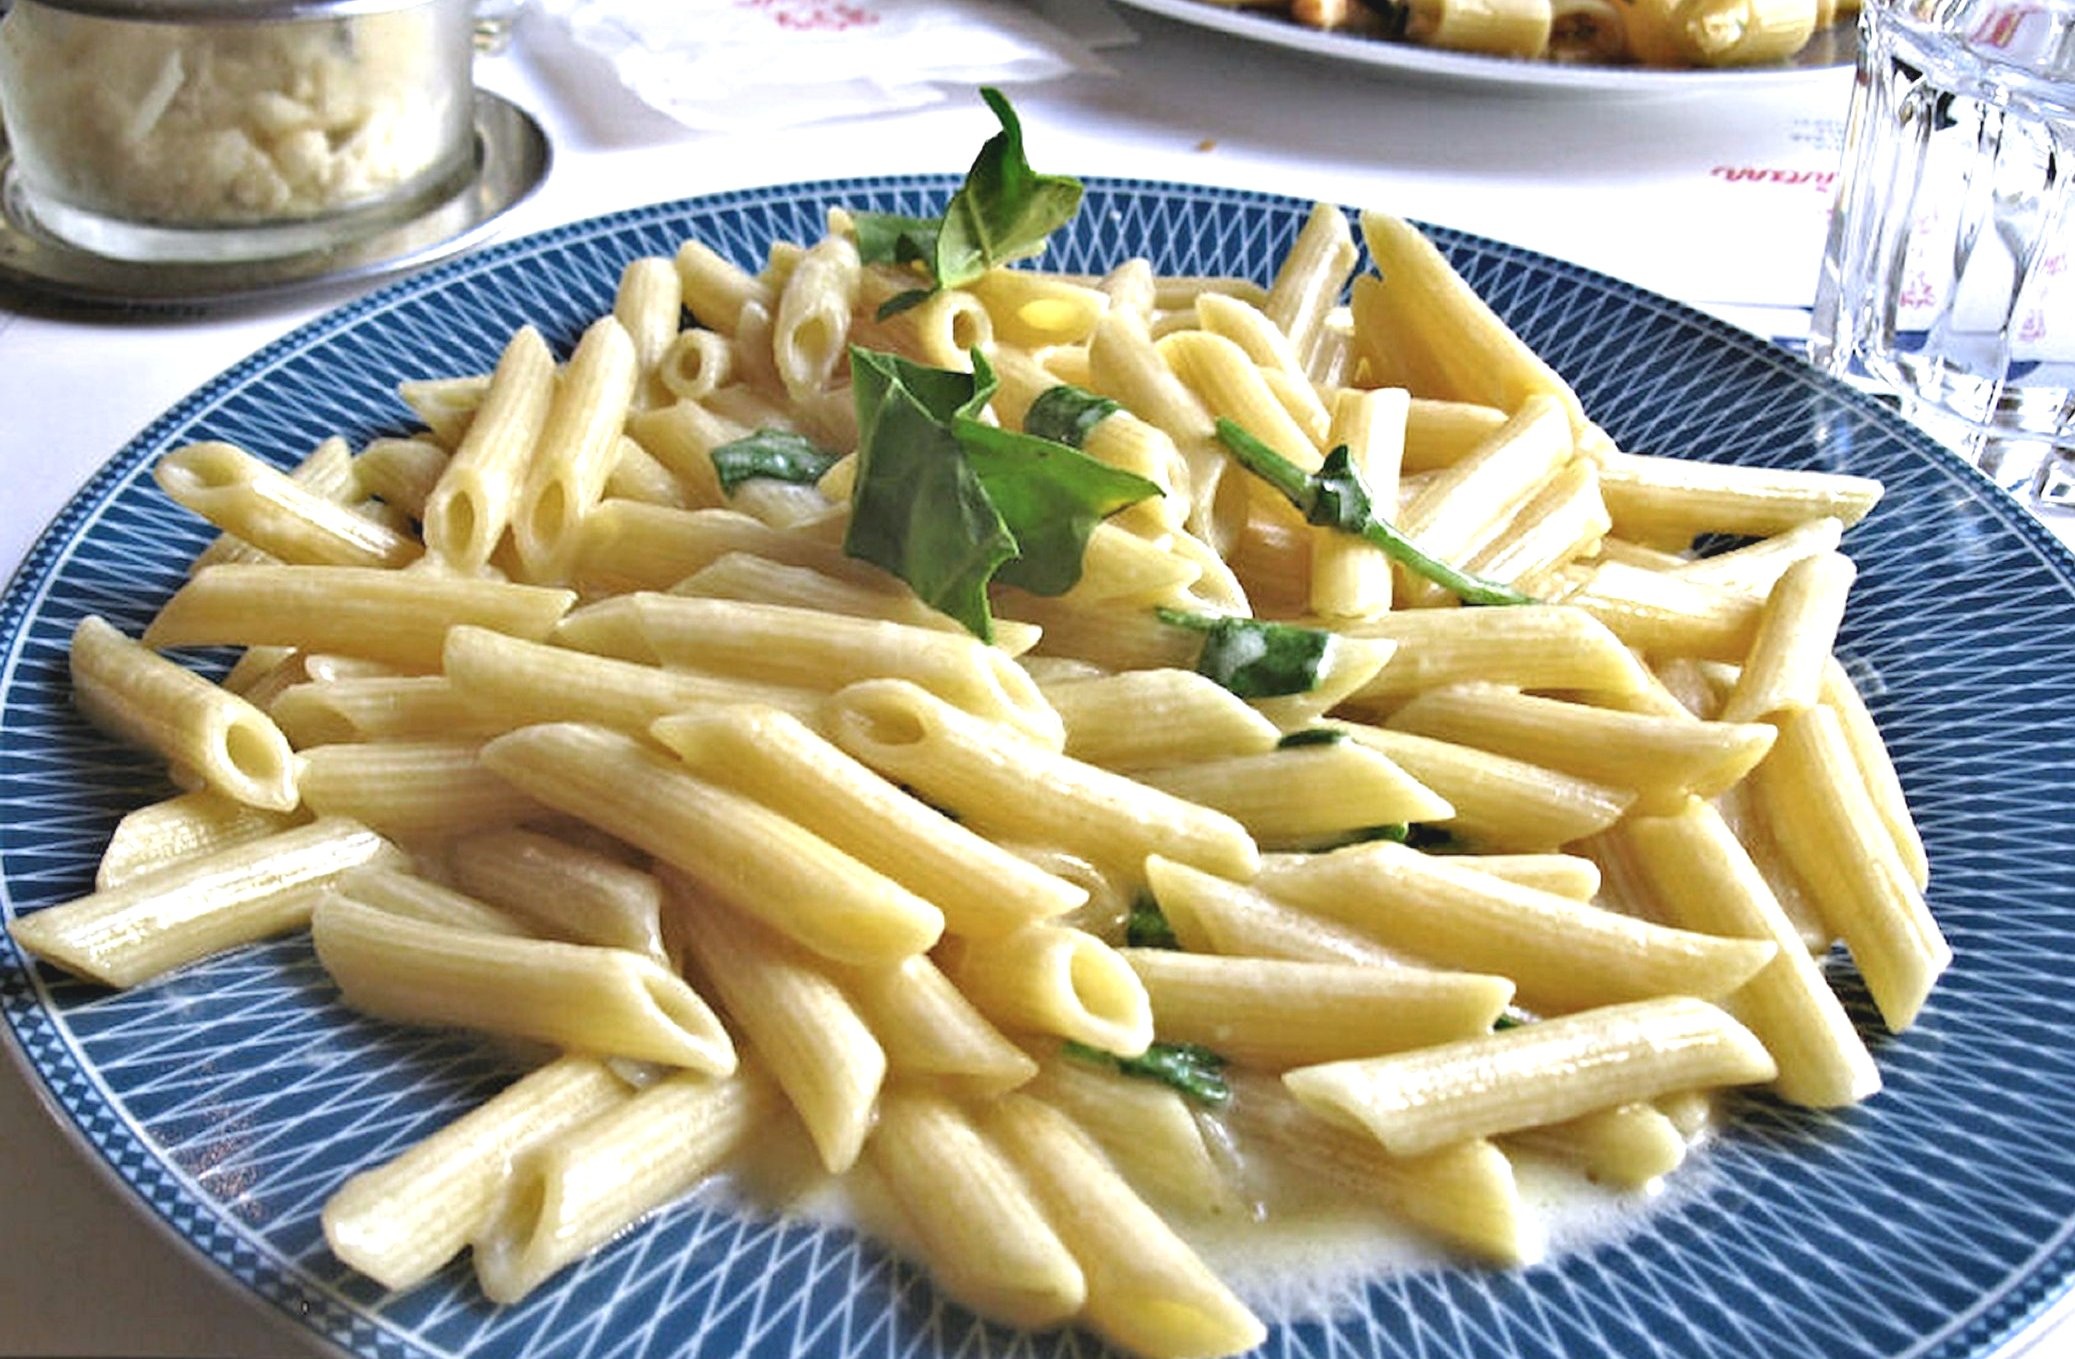
dish, food, produce, italy, cuisine, pasta, nutrition, penne, french fries, italian food, side dish, european food, alfredo sauce